London Design Festival

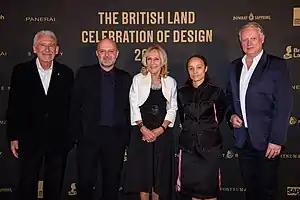
London Design Medal Winners: Hussein Chalayan, Eva Jiricna, and Grace Wales Bonner pictured with London Design Festival Co-founders Sir John Sorrell and Ben Evans. Not pictured is Neri Oxman. (2018)

The Festival commissions and curates large-scale installations across the city in indoor and outdoor locations. The installations are developed and shown during the Festival, with many later being shown in other cities or locations in the following months or years. Working with businesses and designers, previous Landmark Projects have included Sclera by David Adjaye (2008), Endless Stair by Alex de Rijke (2013), The Smile by Alison Brooks Architects (2016), Medusa by Tin Drum and Sou Fujimoto (2021), INTO SIGHT by Sony Design (2022), and Sabine Marcelis's swivelling stone chairs on St Giles Square (2022).